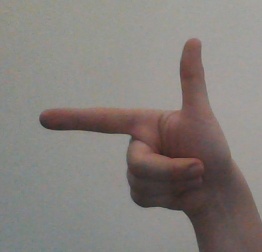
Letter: yaa